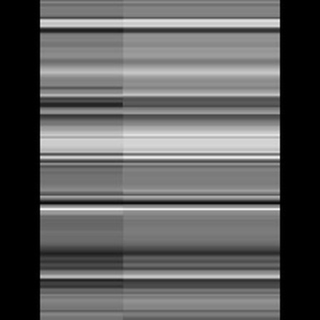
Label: healthy_sugarcane